List of birds of Namibia

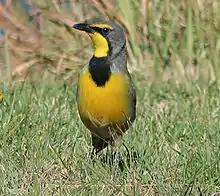
Bokmakierie

Bushshrikes are similar in habits to shrikes, hunting insects and other small prey from a perch on a bush. Although similar in build to the shrikes, these tend to be either colourful species or largely black; some species are quite secretive.